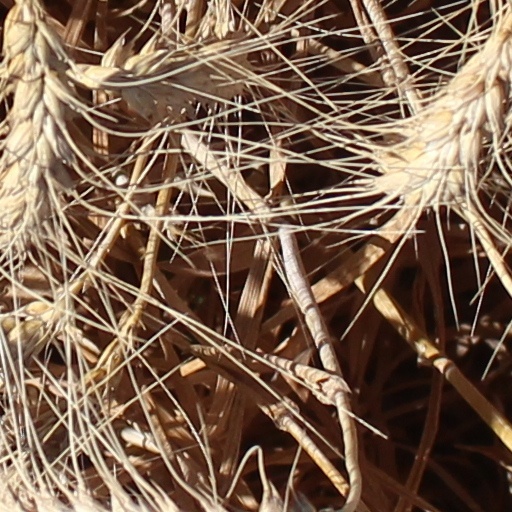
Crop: wheat